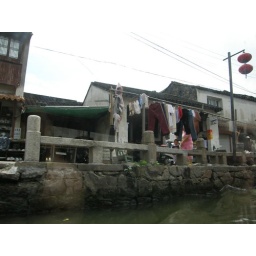
along the river by the silk road